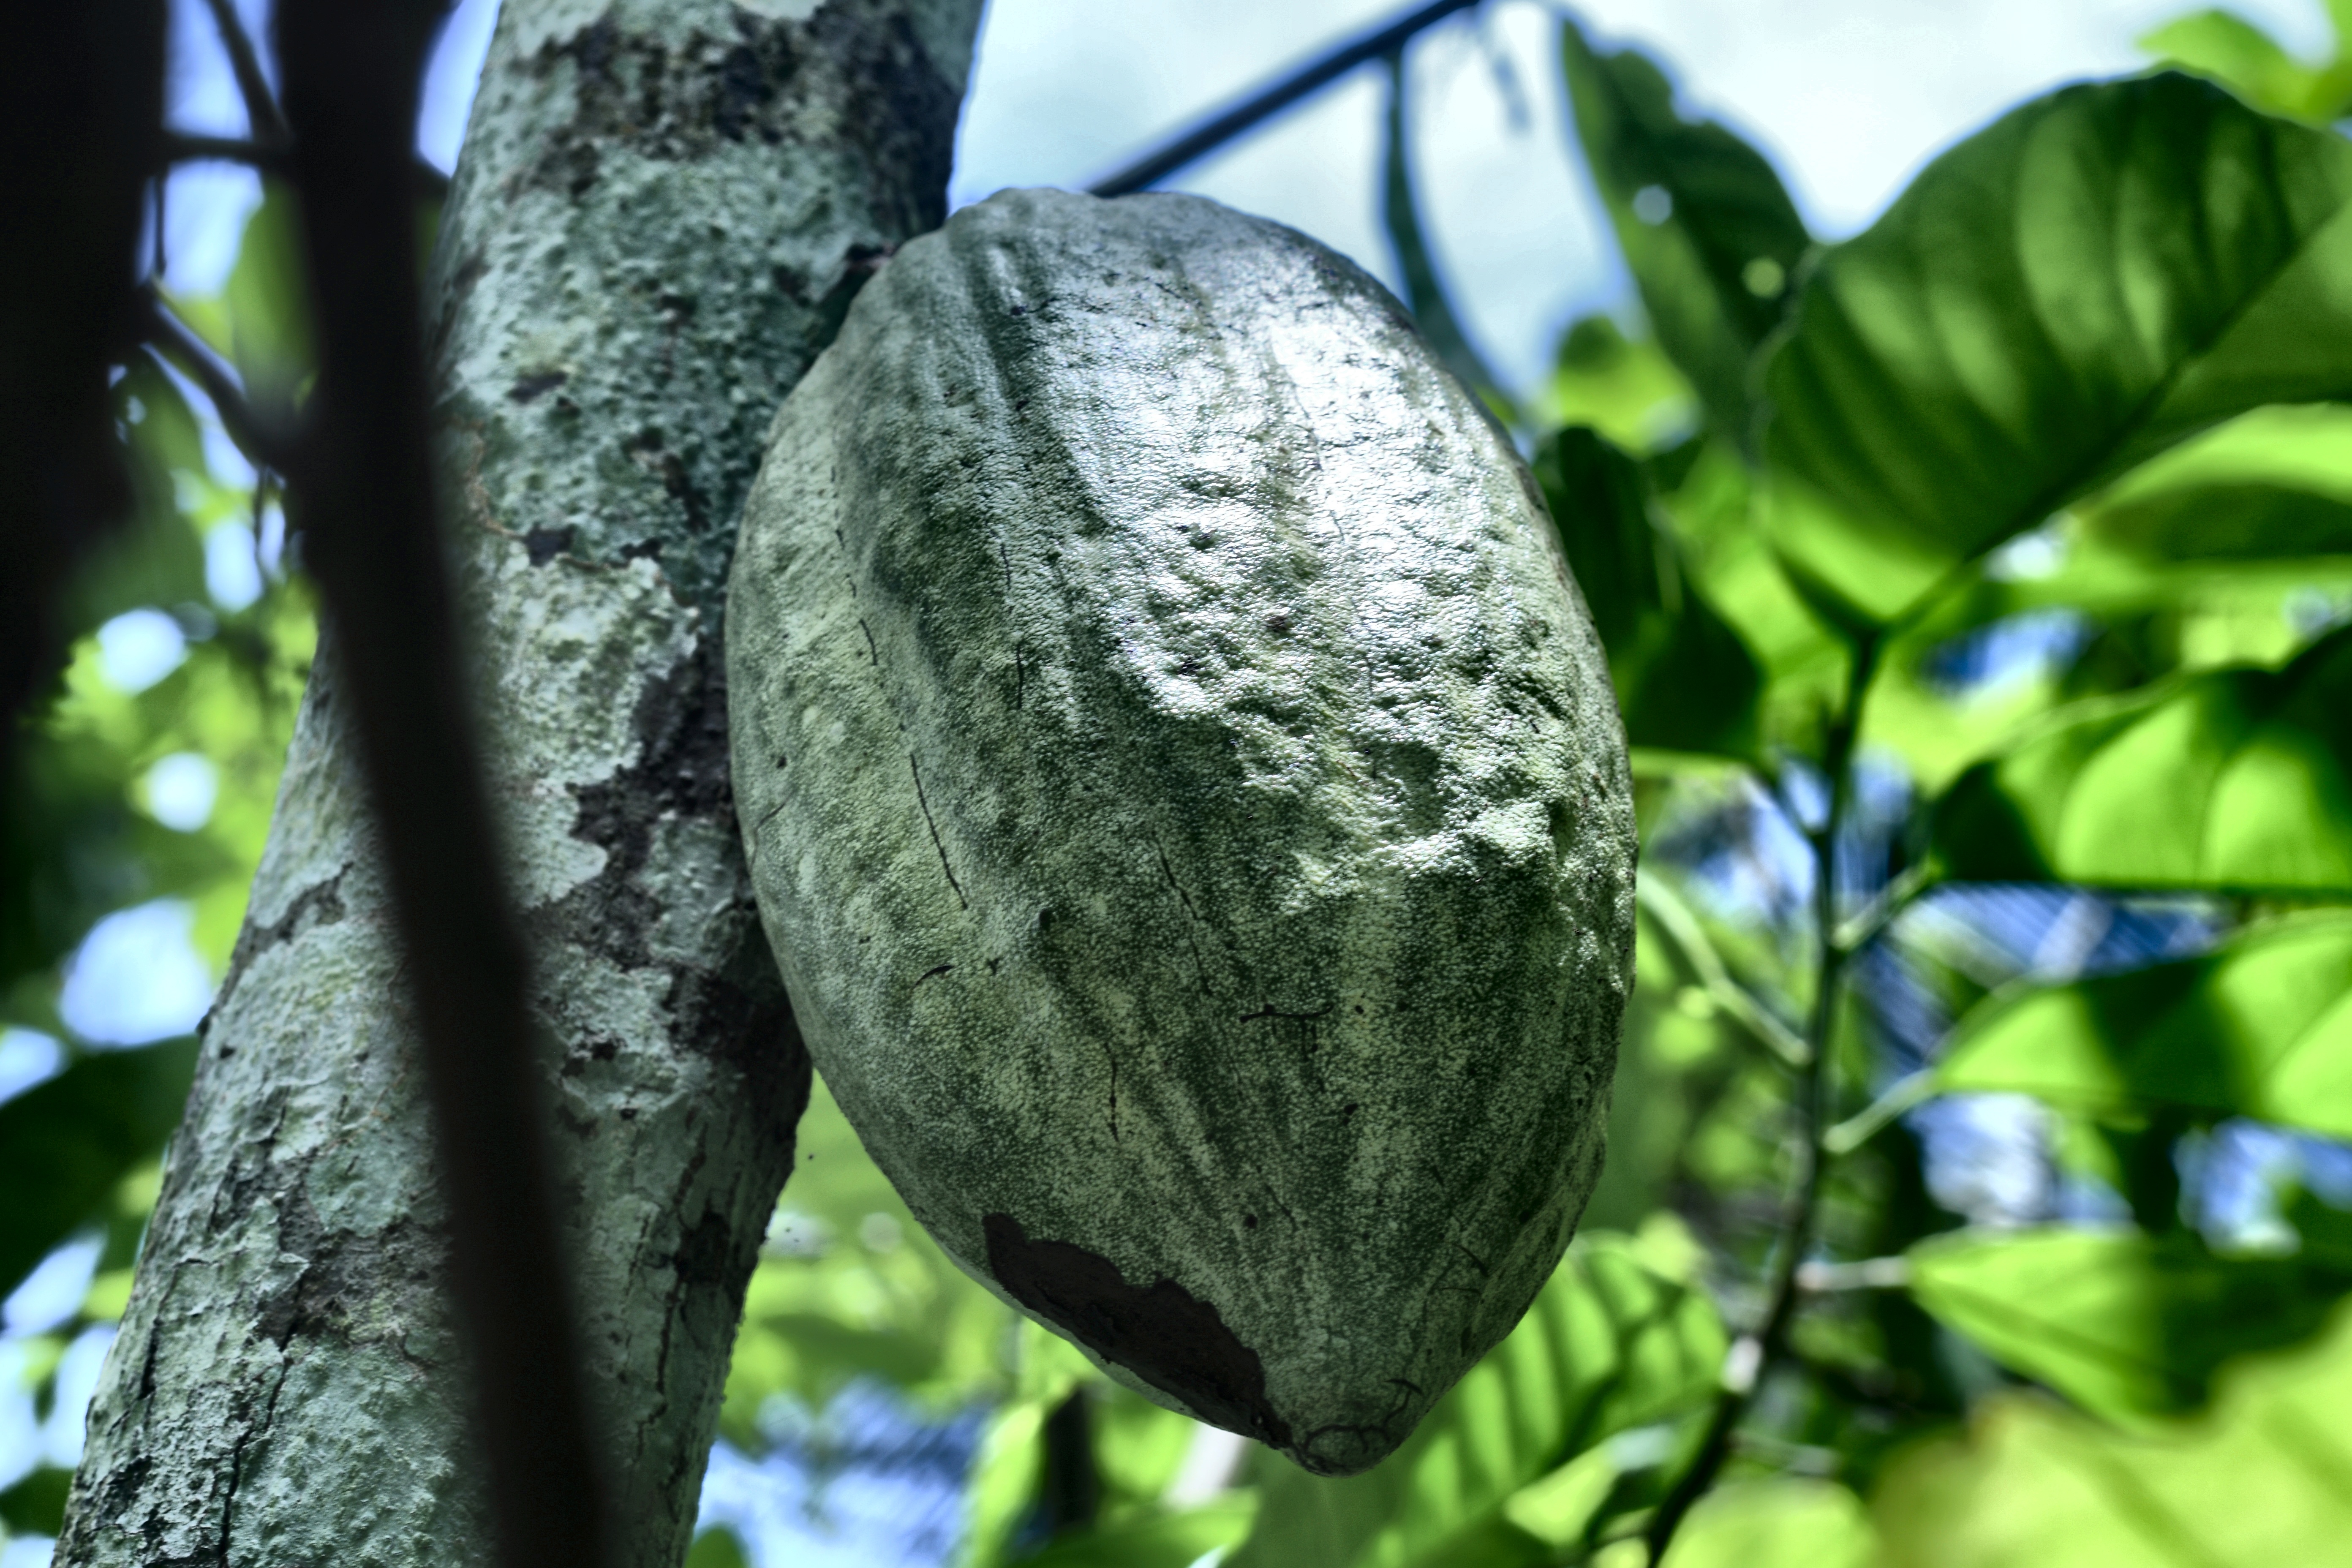
Maturity: unmature
Variety: Guiana